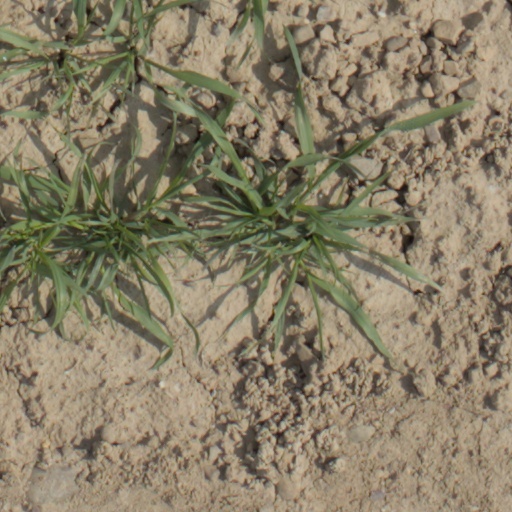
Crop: wheat